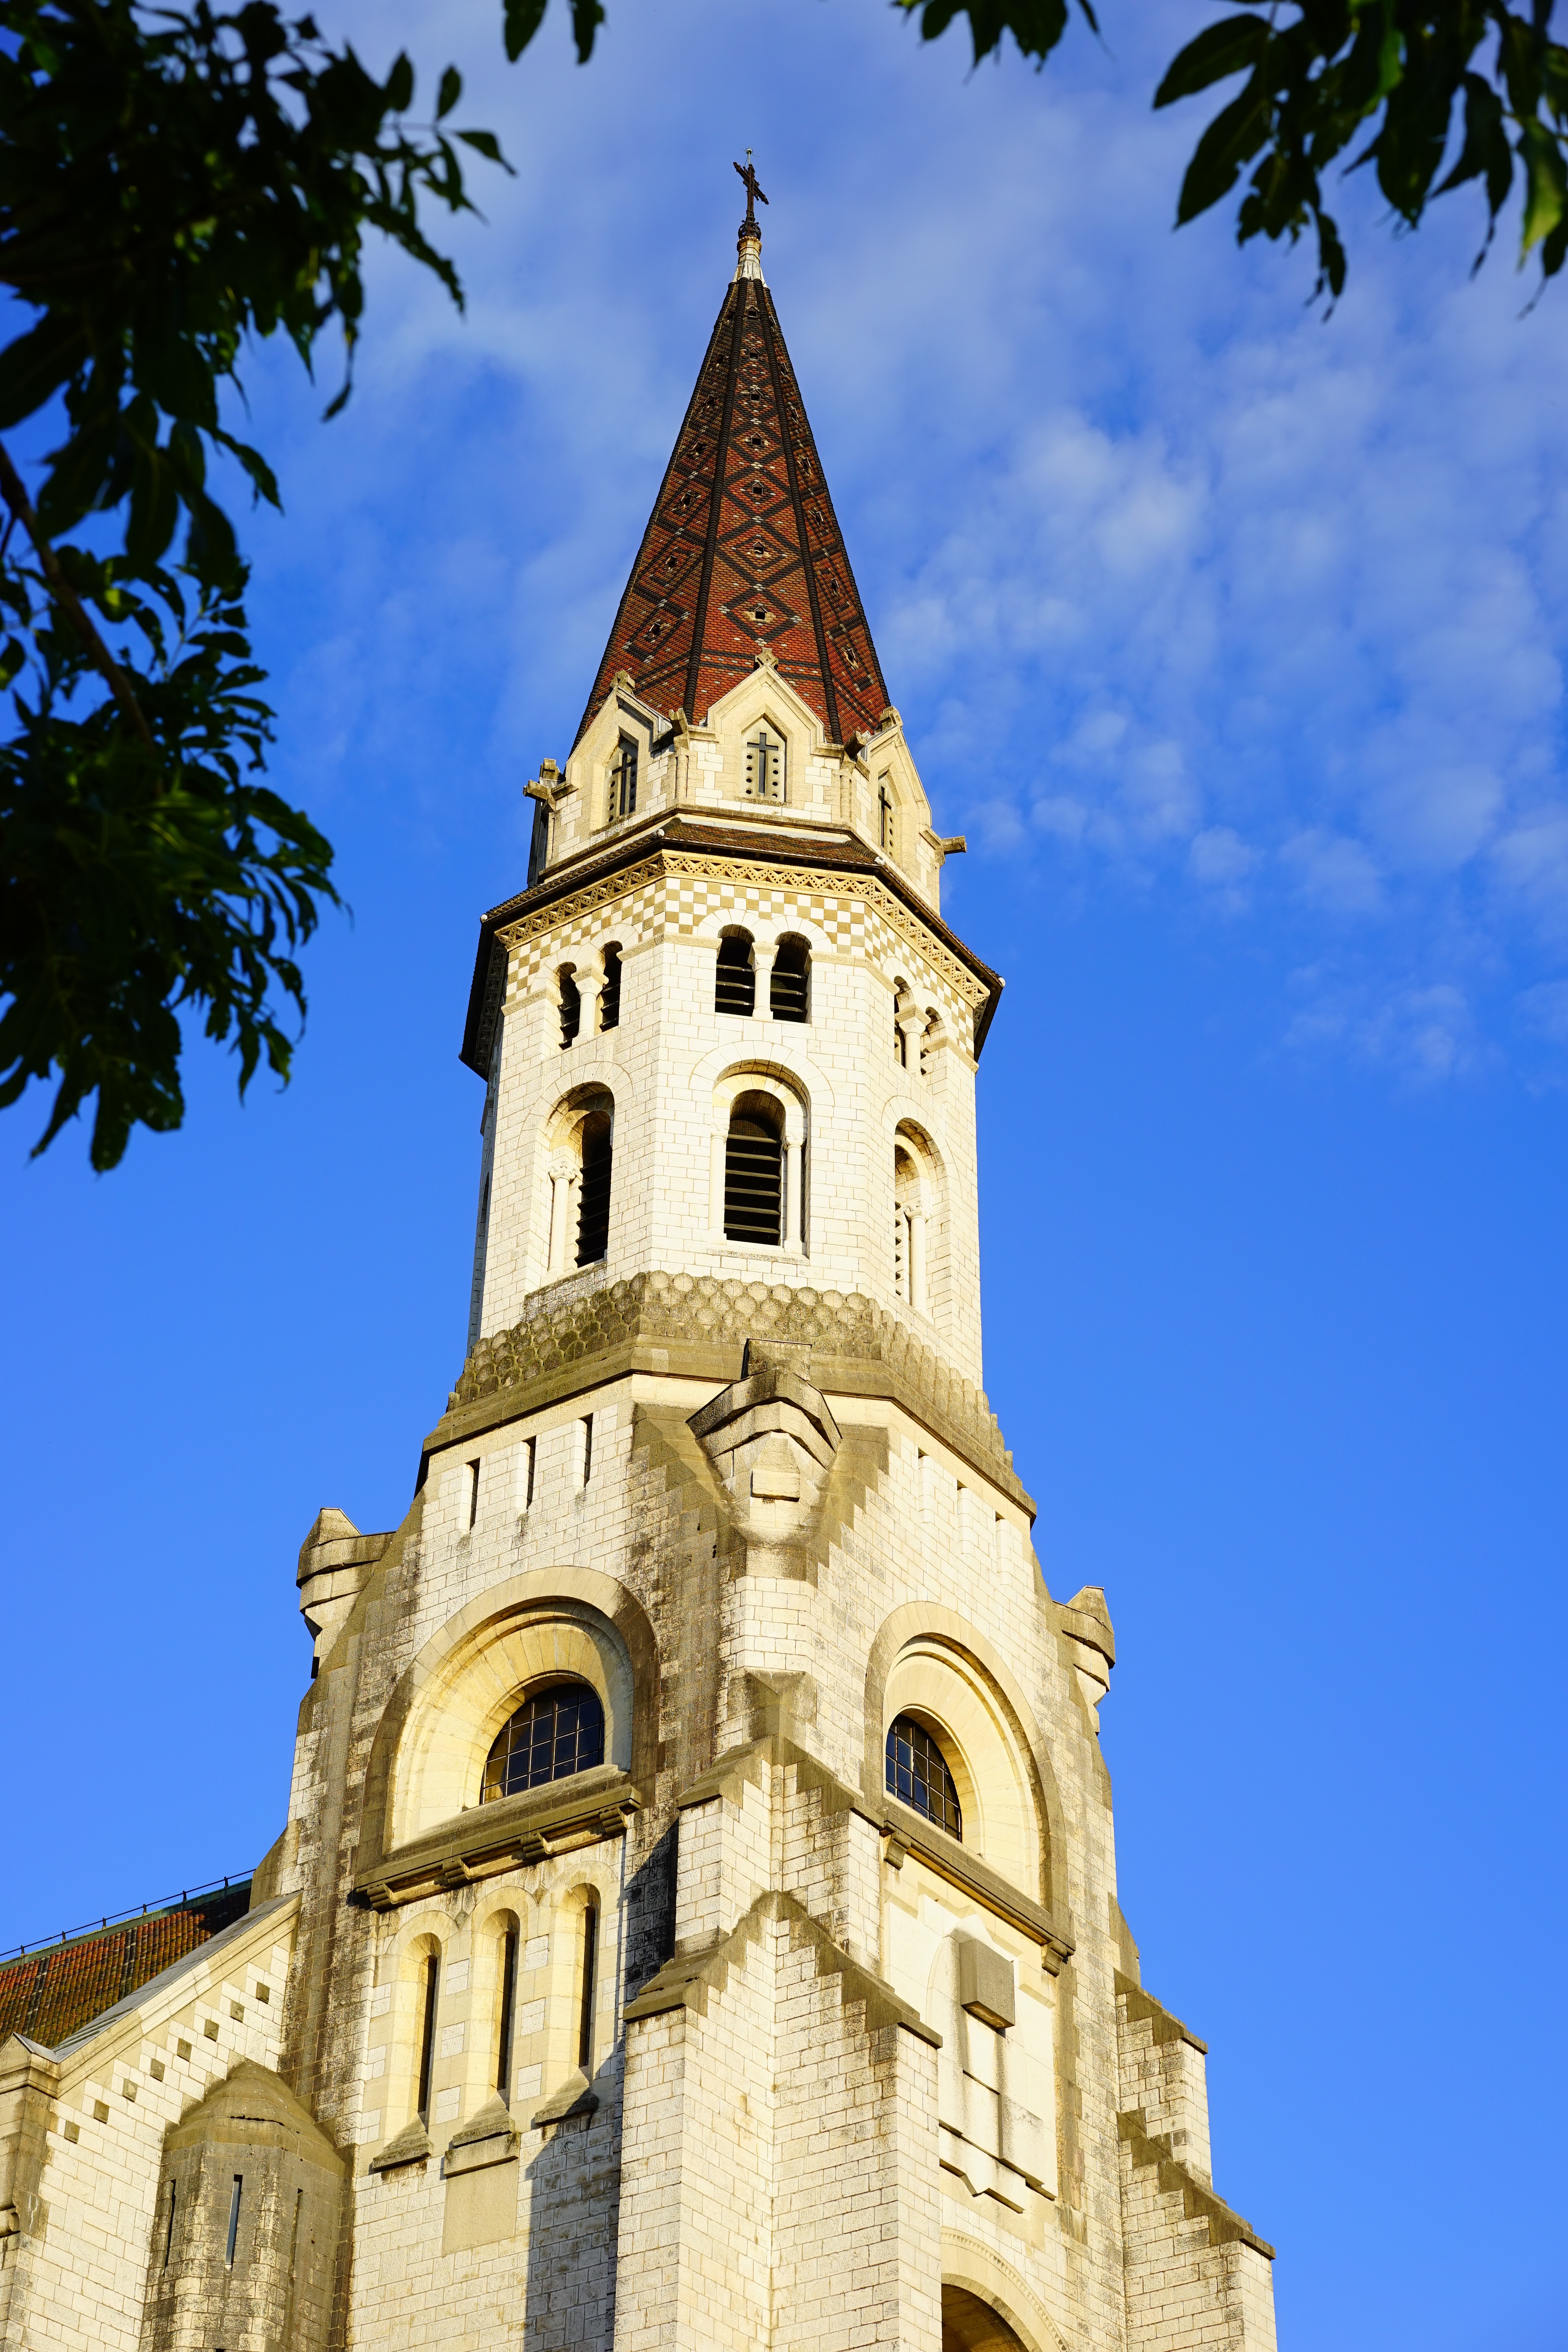
architecture, building, tower, landmark, facade, church, cathedral, place of worship, clock tower, bell tower, places of interest, spire, steeple, annecy, basilica, house of worship, pilgrimage church, wallfahrtskirche la visitation, la visitation, basilica of the visitation